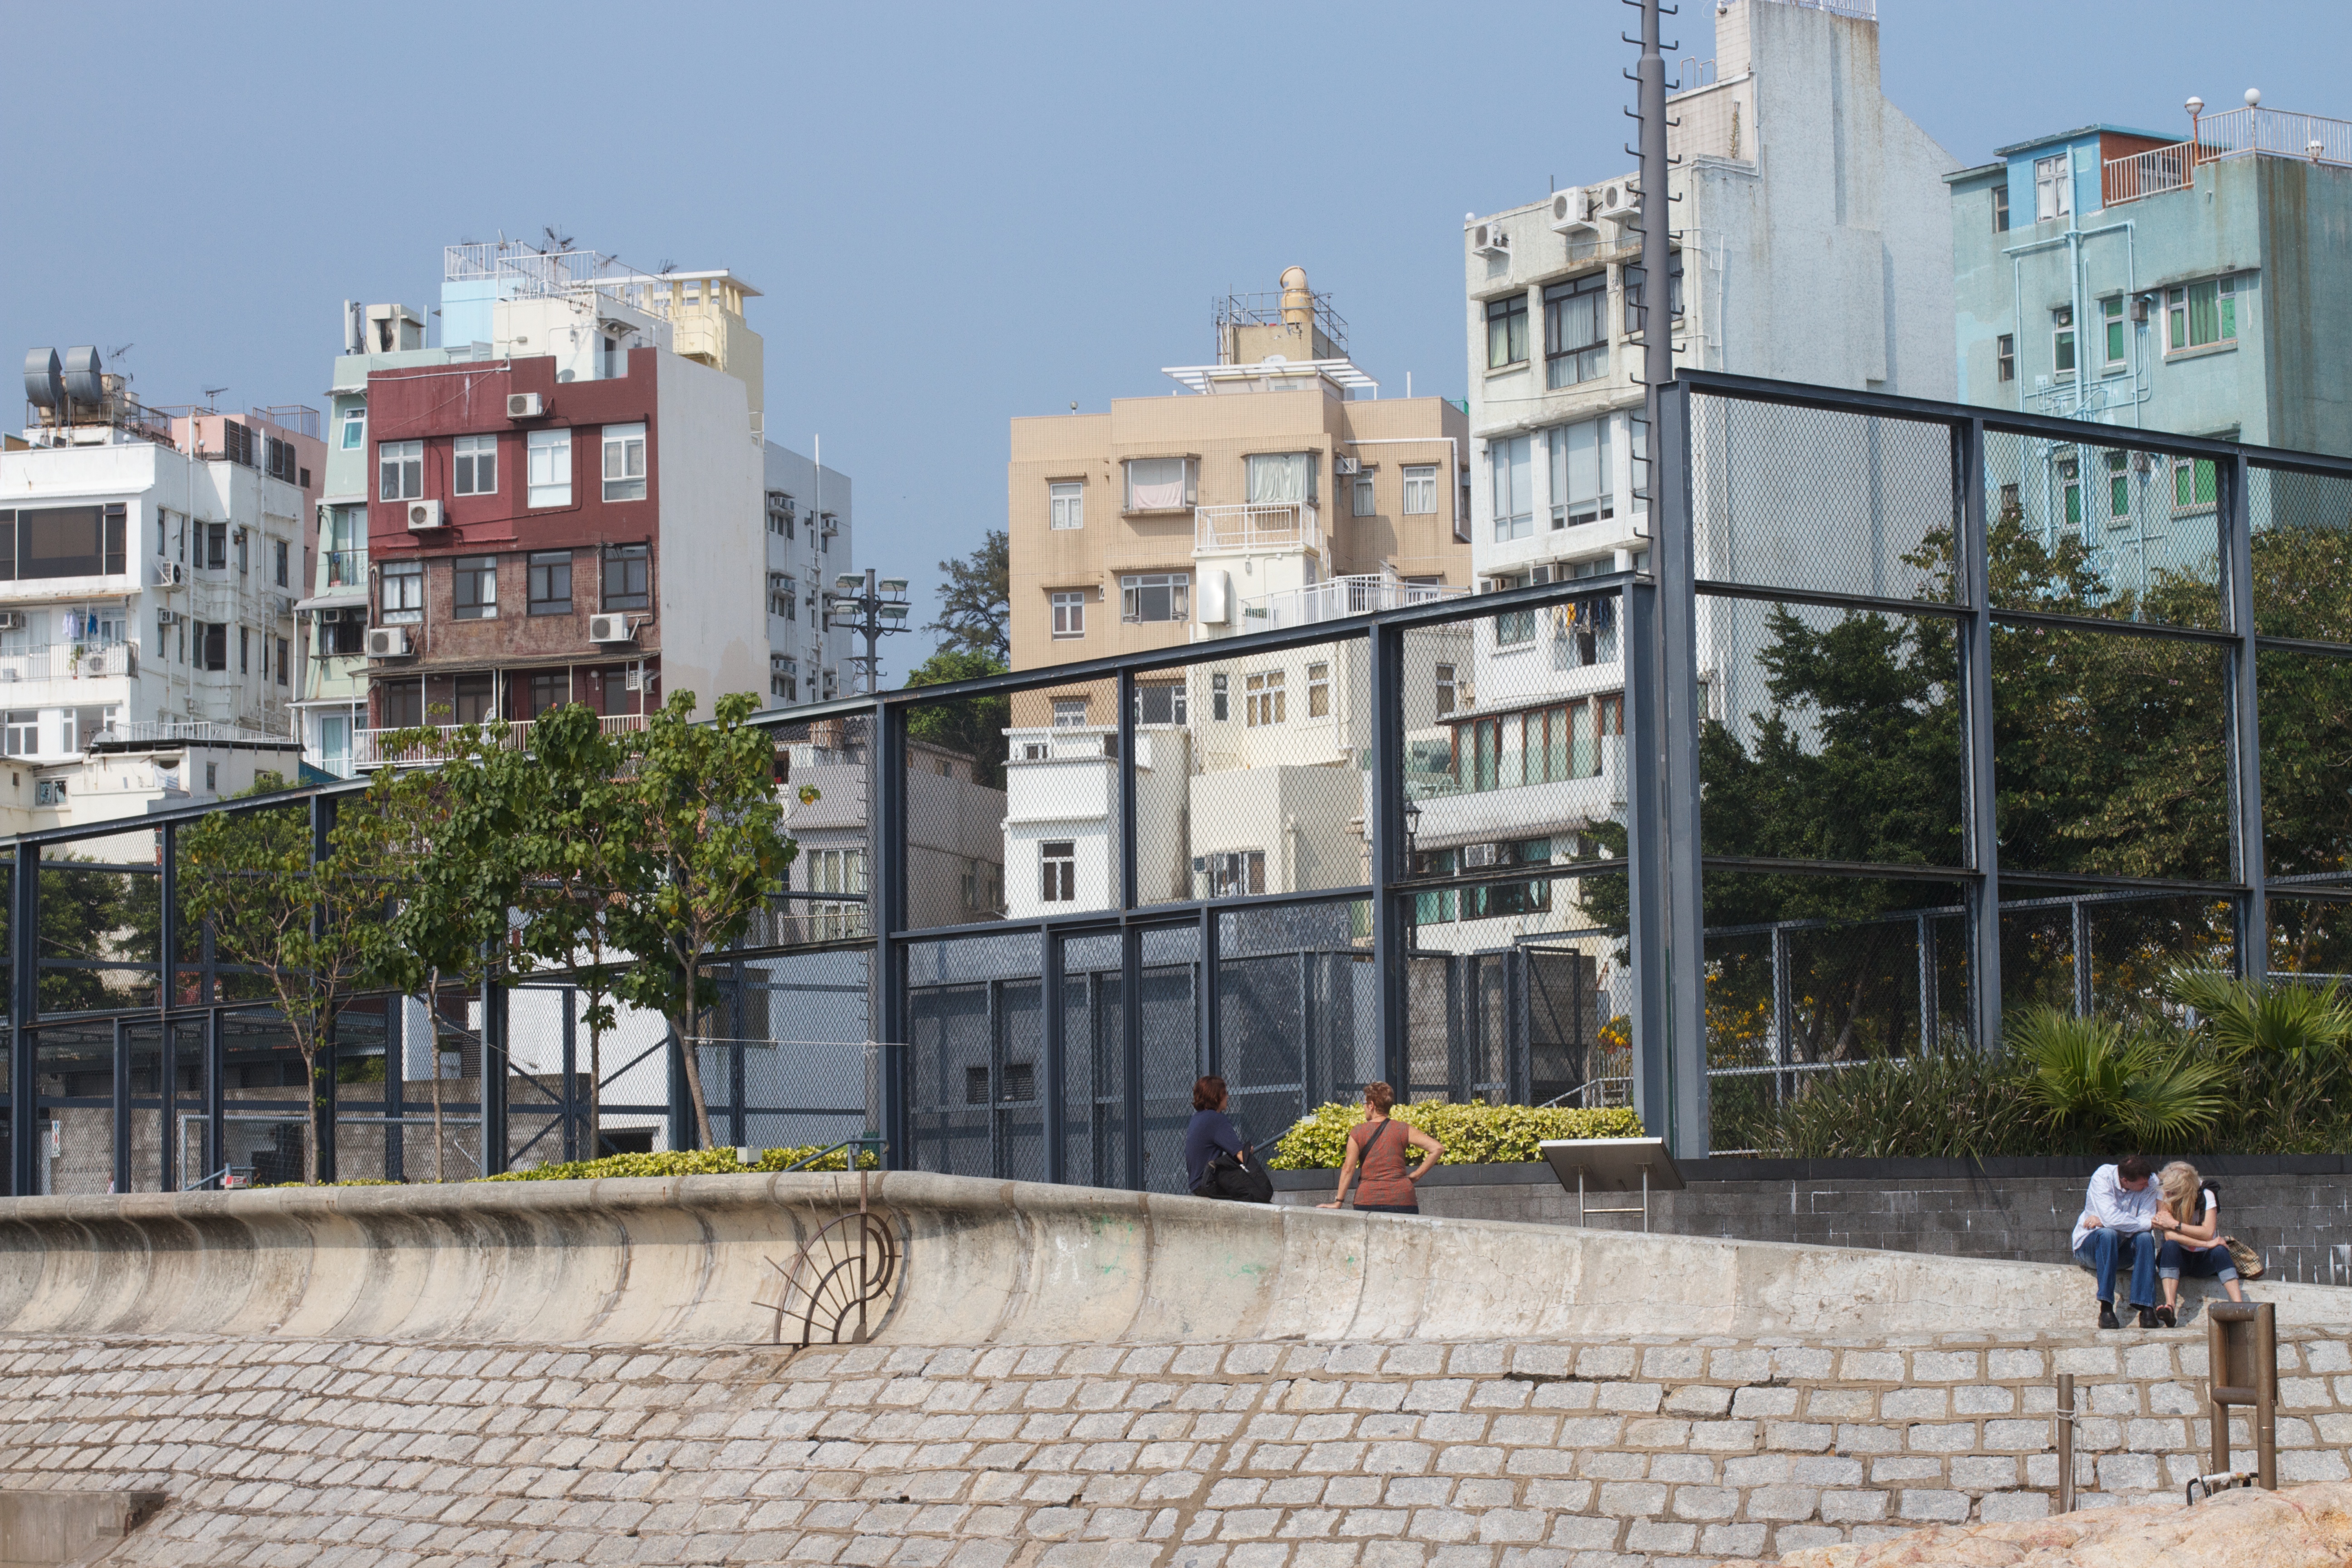
architecture, town, city, downtown, plaza, facade, waterway, tower block, town square, neighbourhood, urban area, residential area, human settlement